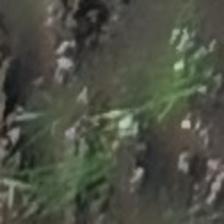
Label: clustered